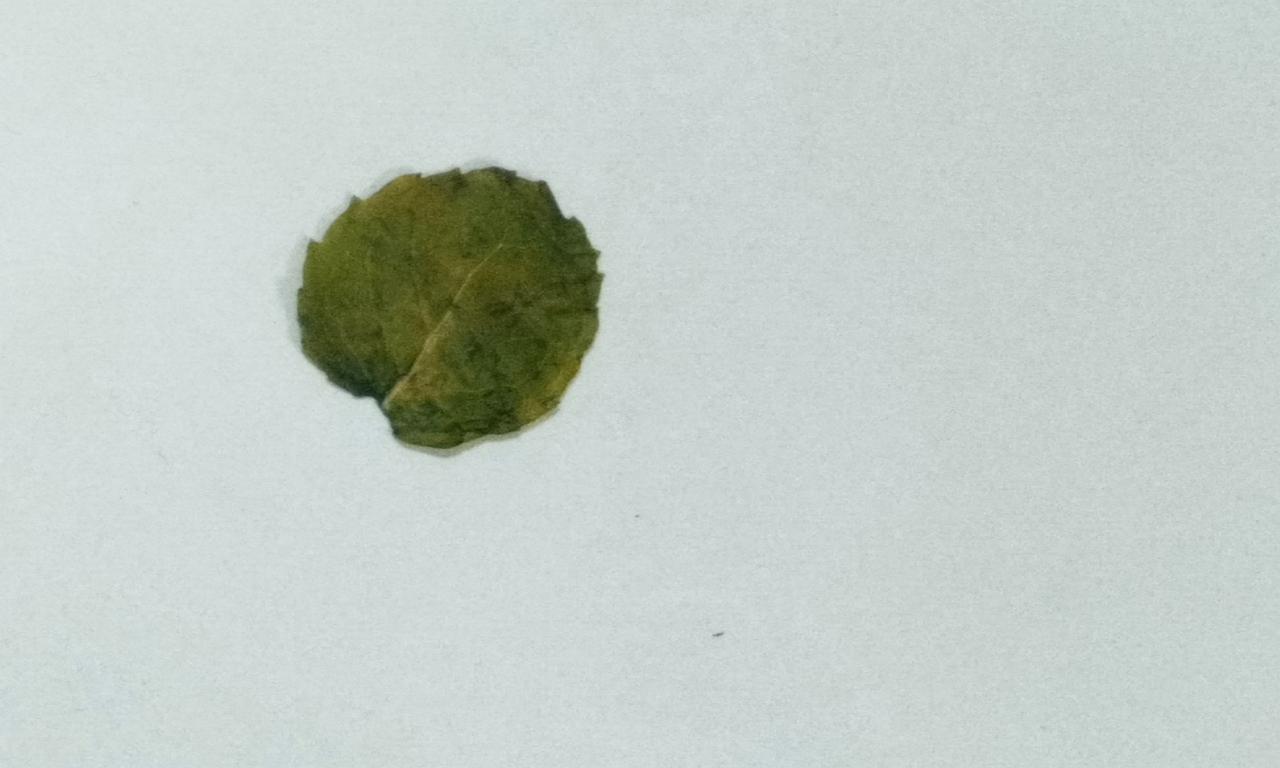
Label: Dried